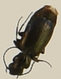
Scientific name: Syntomus americanus
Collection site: Chase Lake National Wildlife Refuge NEON (WOOD), plot WOOD_008